Sky position (RA, Dec in degrees): 172.205, 1.747
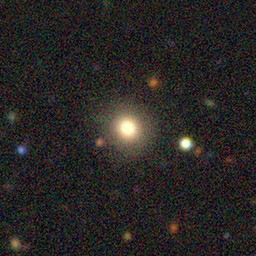
Galaxy morphology: Round Smooth Galaxies